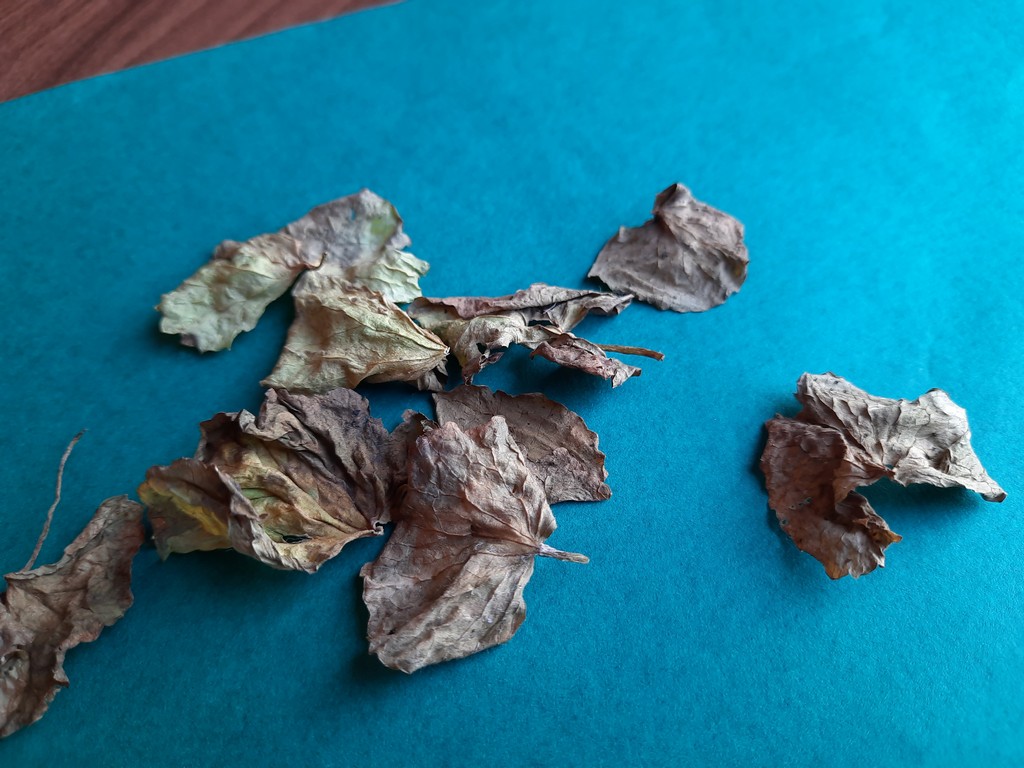
Label: Dried